Black Native Party

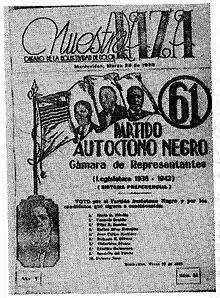
Cover of the magazine Nuestra Raza No. 55 (1938) composed with a facsimile of the electoral sheet of the Black Indigenous Party (PAN) of Uruguay.

The Black Native Party (abbreviated PAN) was a political party in Uruguay seeking to defend the rights of the Afro-Uruguayan community. The founders of the party were Afro-Uruguayan intellectuals who sought to develop the party as a platform for electing Afro-Uruguayans to Congress. The party was founded in 1936 and was close to the "Nuestra Raza" group. The foundation of PAN followed the establishment of two other Black political parties in Latin America, in Cuba (1908) and Brazil (1931).